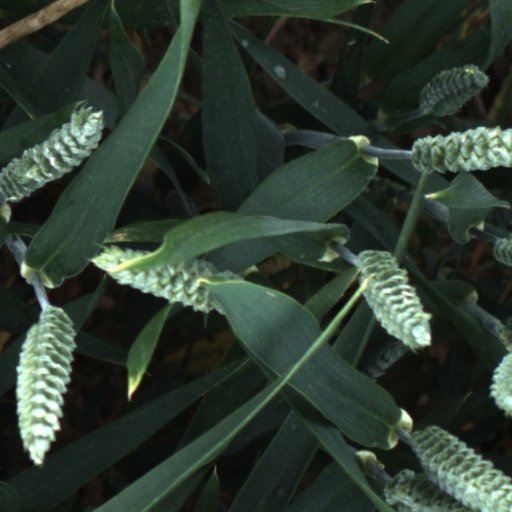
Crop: wheat